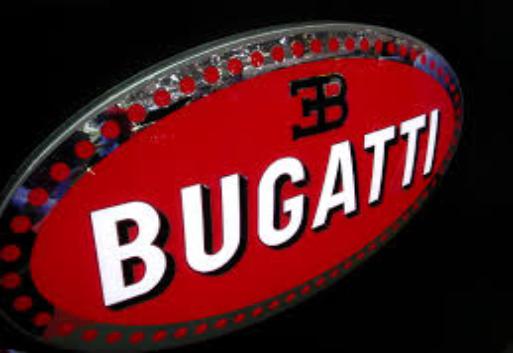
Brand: BUGATTI
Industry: Transportation